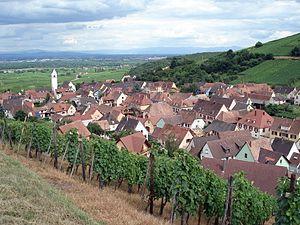
Katzenthal, Haut-Rhin, Alsace, France. À l'arrière-plan, la plaine d'Alsace, où s'étire l'agglomération de Colmar (Z.I. Nord à gauche, ville à droite, en partie cachée par la colline). Dans le lointain, à gauche, monts de la Forêt Noire, à droite (au profil moins net) les Alpes bernoises.